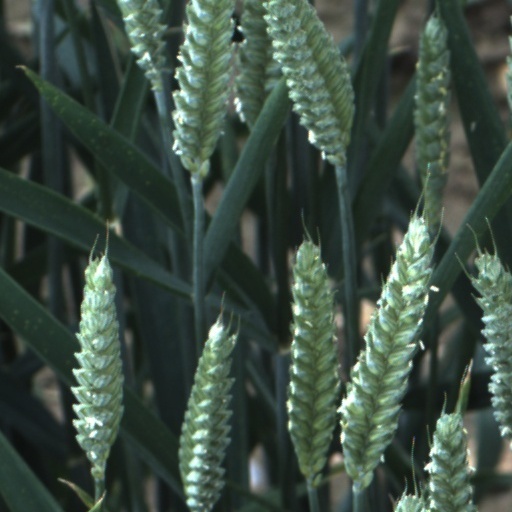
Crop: wheat